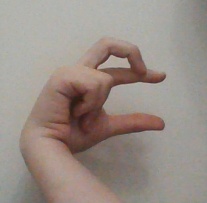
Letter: thal